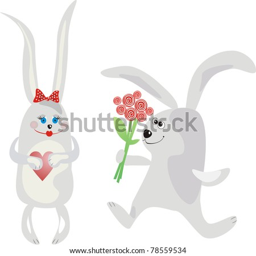
rabbit running to favourite with a bouquet of roses